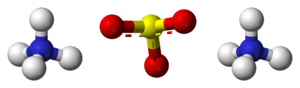
Le sulfite d'ammonium est un composé chimique de formule (NH₄)₂SO₃. C'est un sel d'ammonium NH₄⁺ et d'acide sulfureux H₂SO₃.